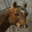
Label: horse